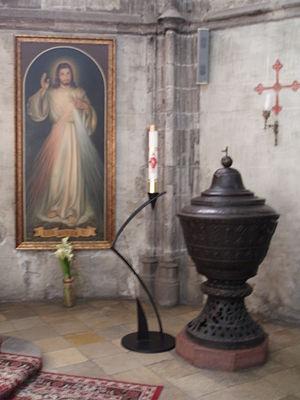
La cathédrale Sainte-Élisabeth est la plus grande église de Slovaquie avec une superficie de 1 200 m² et une capacité de 5 000 personnes. Située à Košice, c'est en outre la cathédrale gothique de style occidental la plus à l'est d'Europe. Dédiée à sainte Élisabeth de Hongrie, elle se situe au centre de la rue Hlavná, qui s'élargit au niveau de l'église, ce qui lui donne sa forme oblongue caractéristique. C'est l'église principale de l'archidiocèse de Košice et l'église paroissiale de la paroisse Sainte-Élisabeth de Košice. La construction eut une influence certaine sur les édifices des villes des environs comme Prešov, Bardejov, Sabinov, Rožňava mais également sur l'architecture religieuse de certaines églises de Pologne et de Transylvanie.